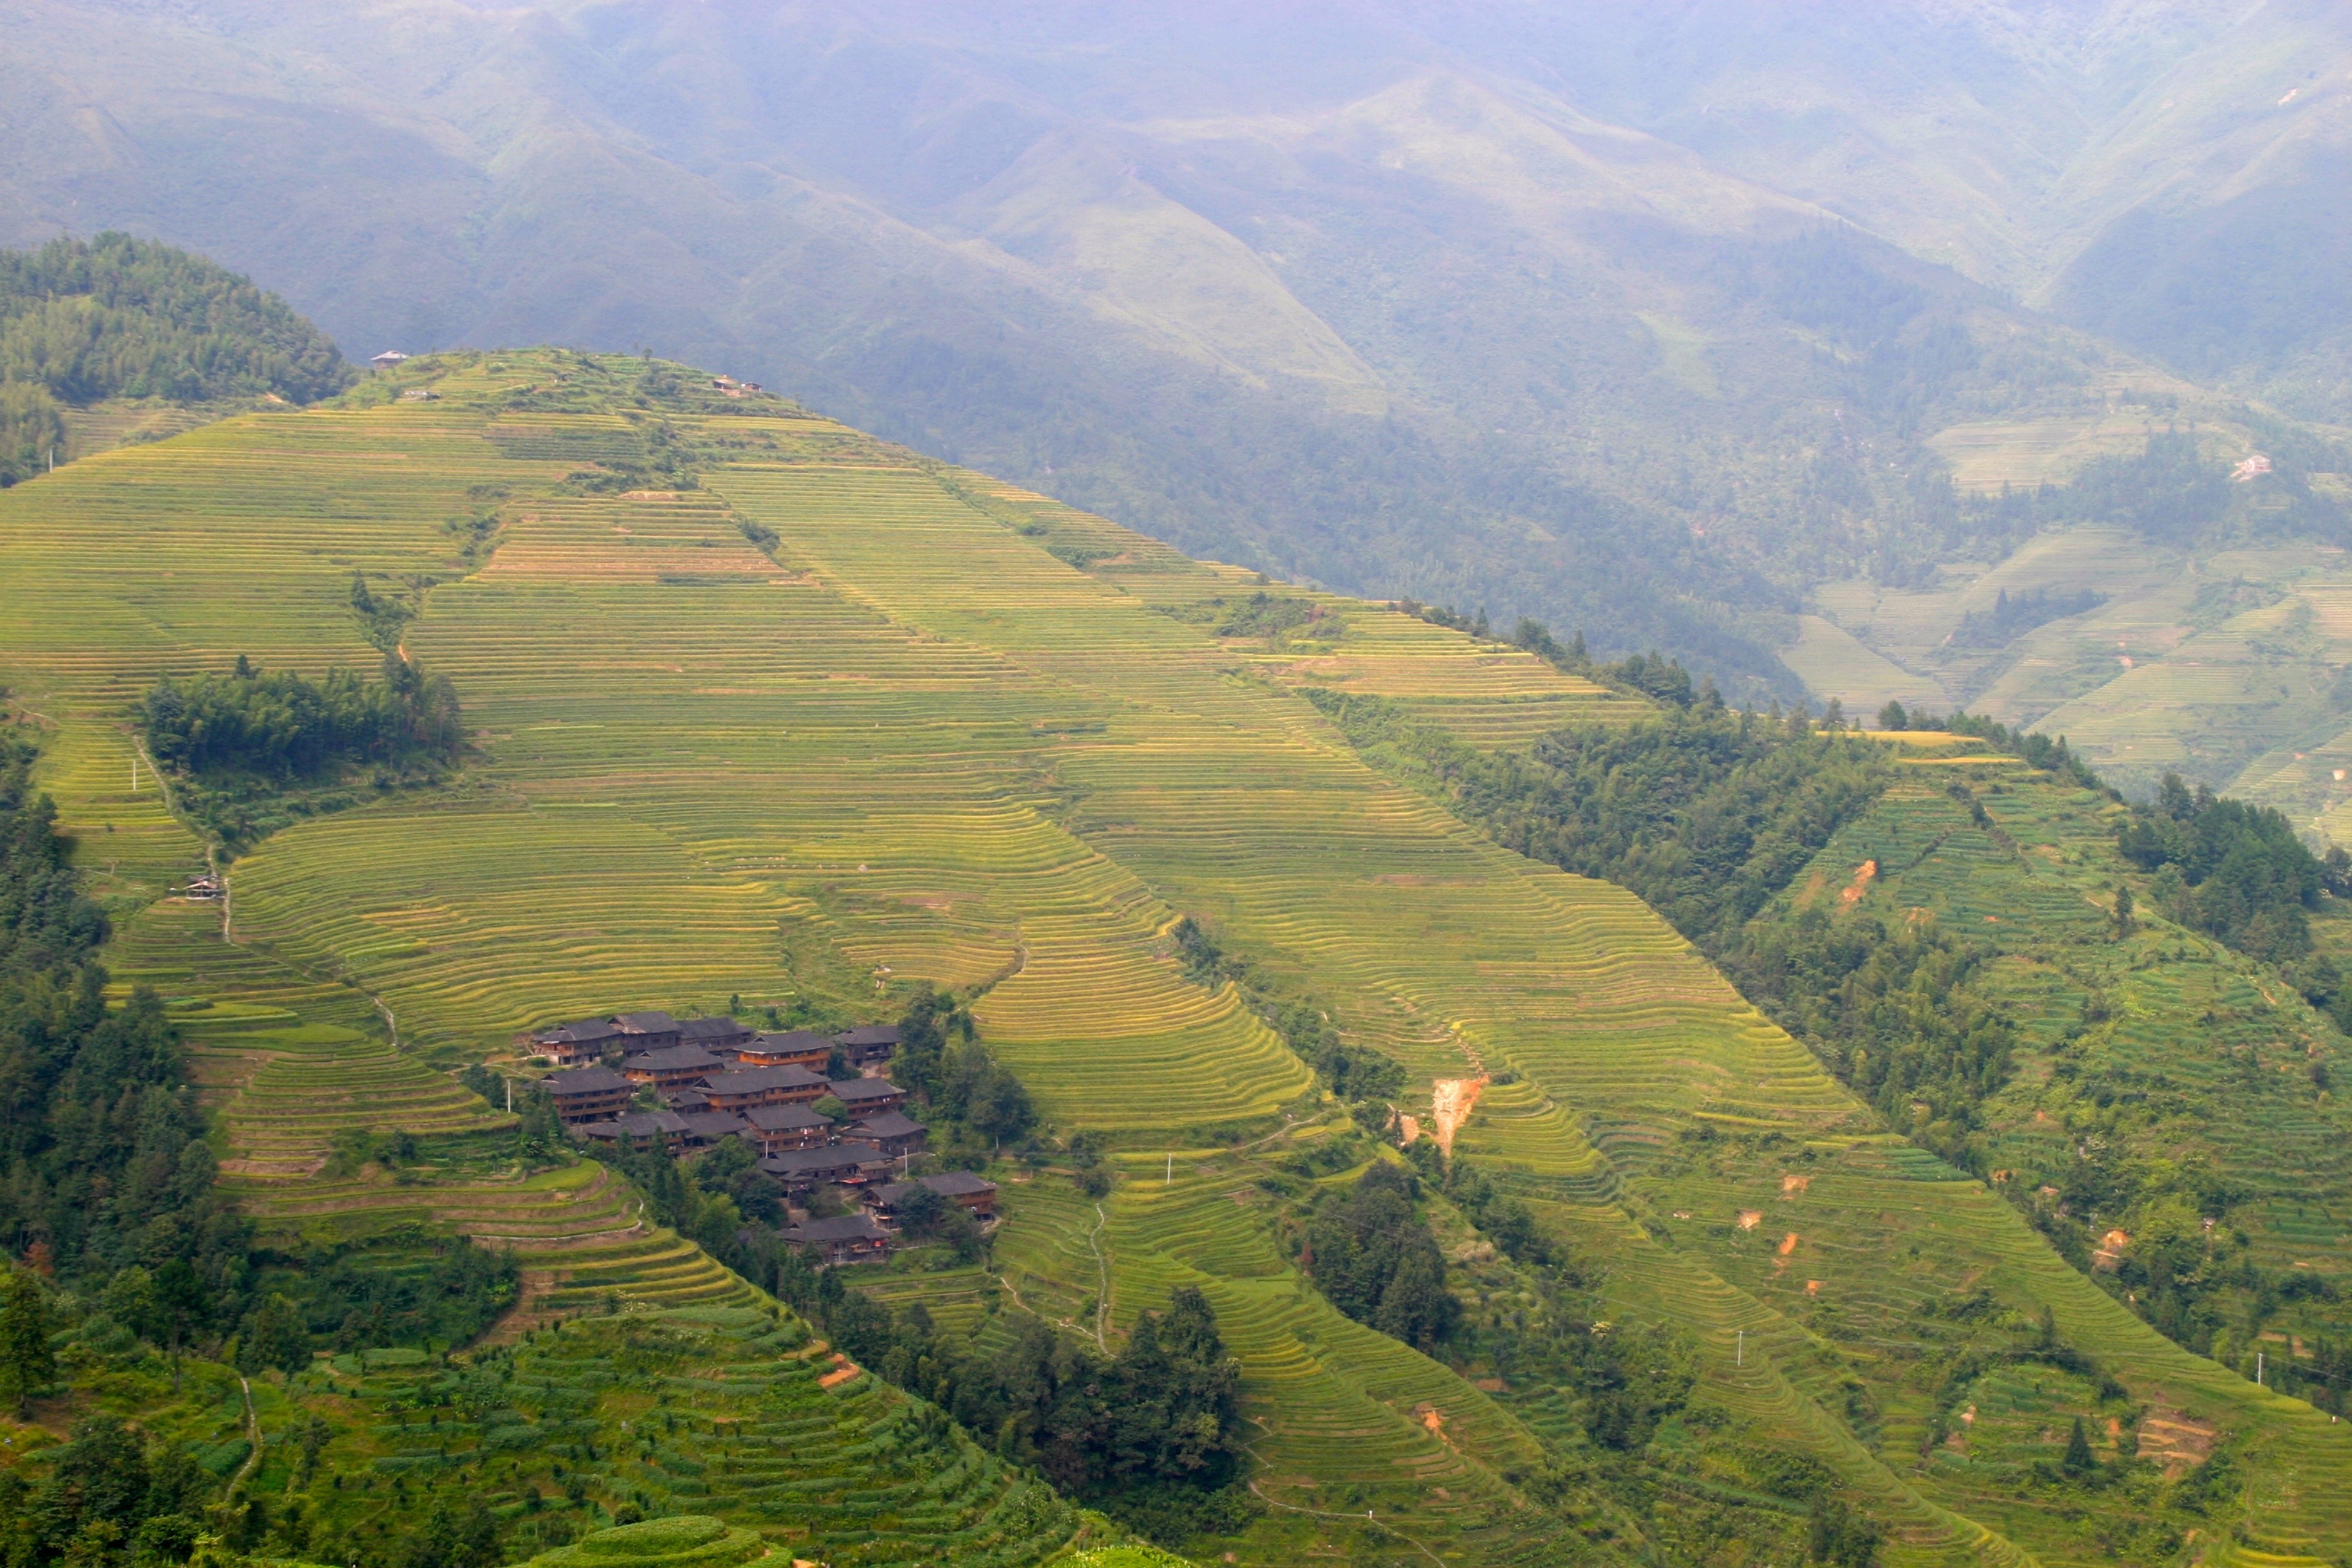
landscape, tree, forest, mountain, field, meadow, hill, flower, valley, mountain range, village, asia, agriculture, highland, rice, ridge, plain, alps, plantation, plateau, fell, rural area, landform, bird's eye view, aerial photography, mountain pass, rice fields, rice plantations, geographical feature, mountainous landforms